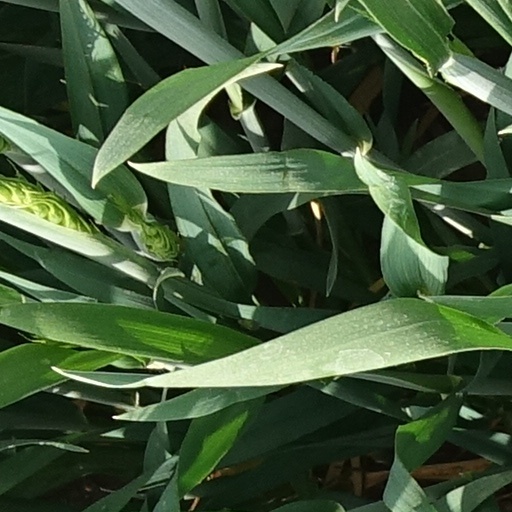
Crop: wheat